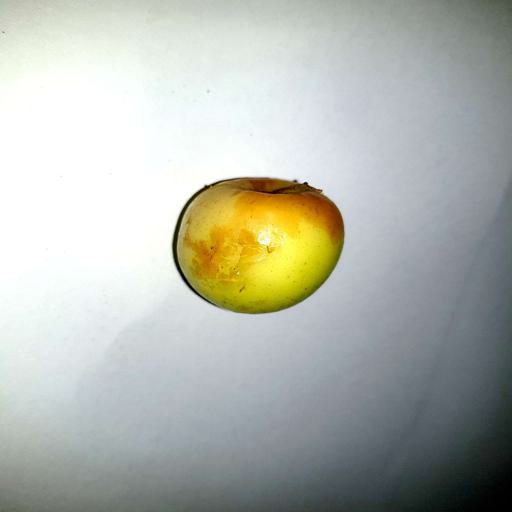
Label: bruised